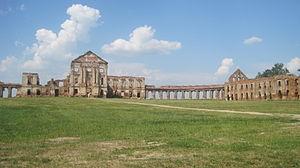
Palais Sapiega à Roujane